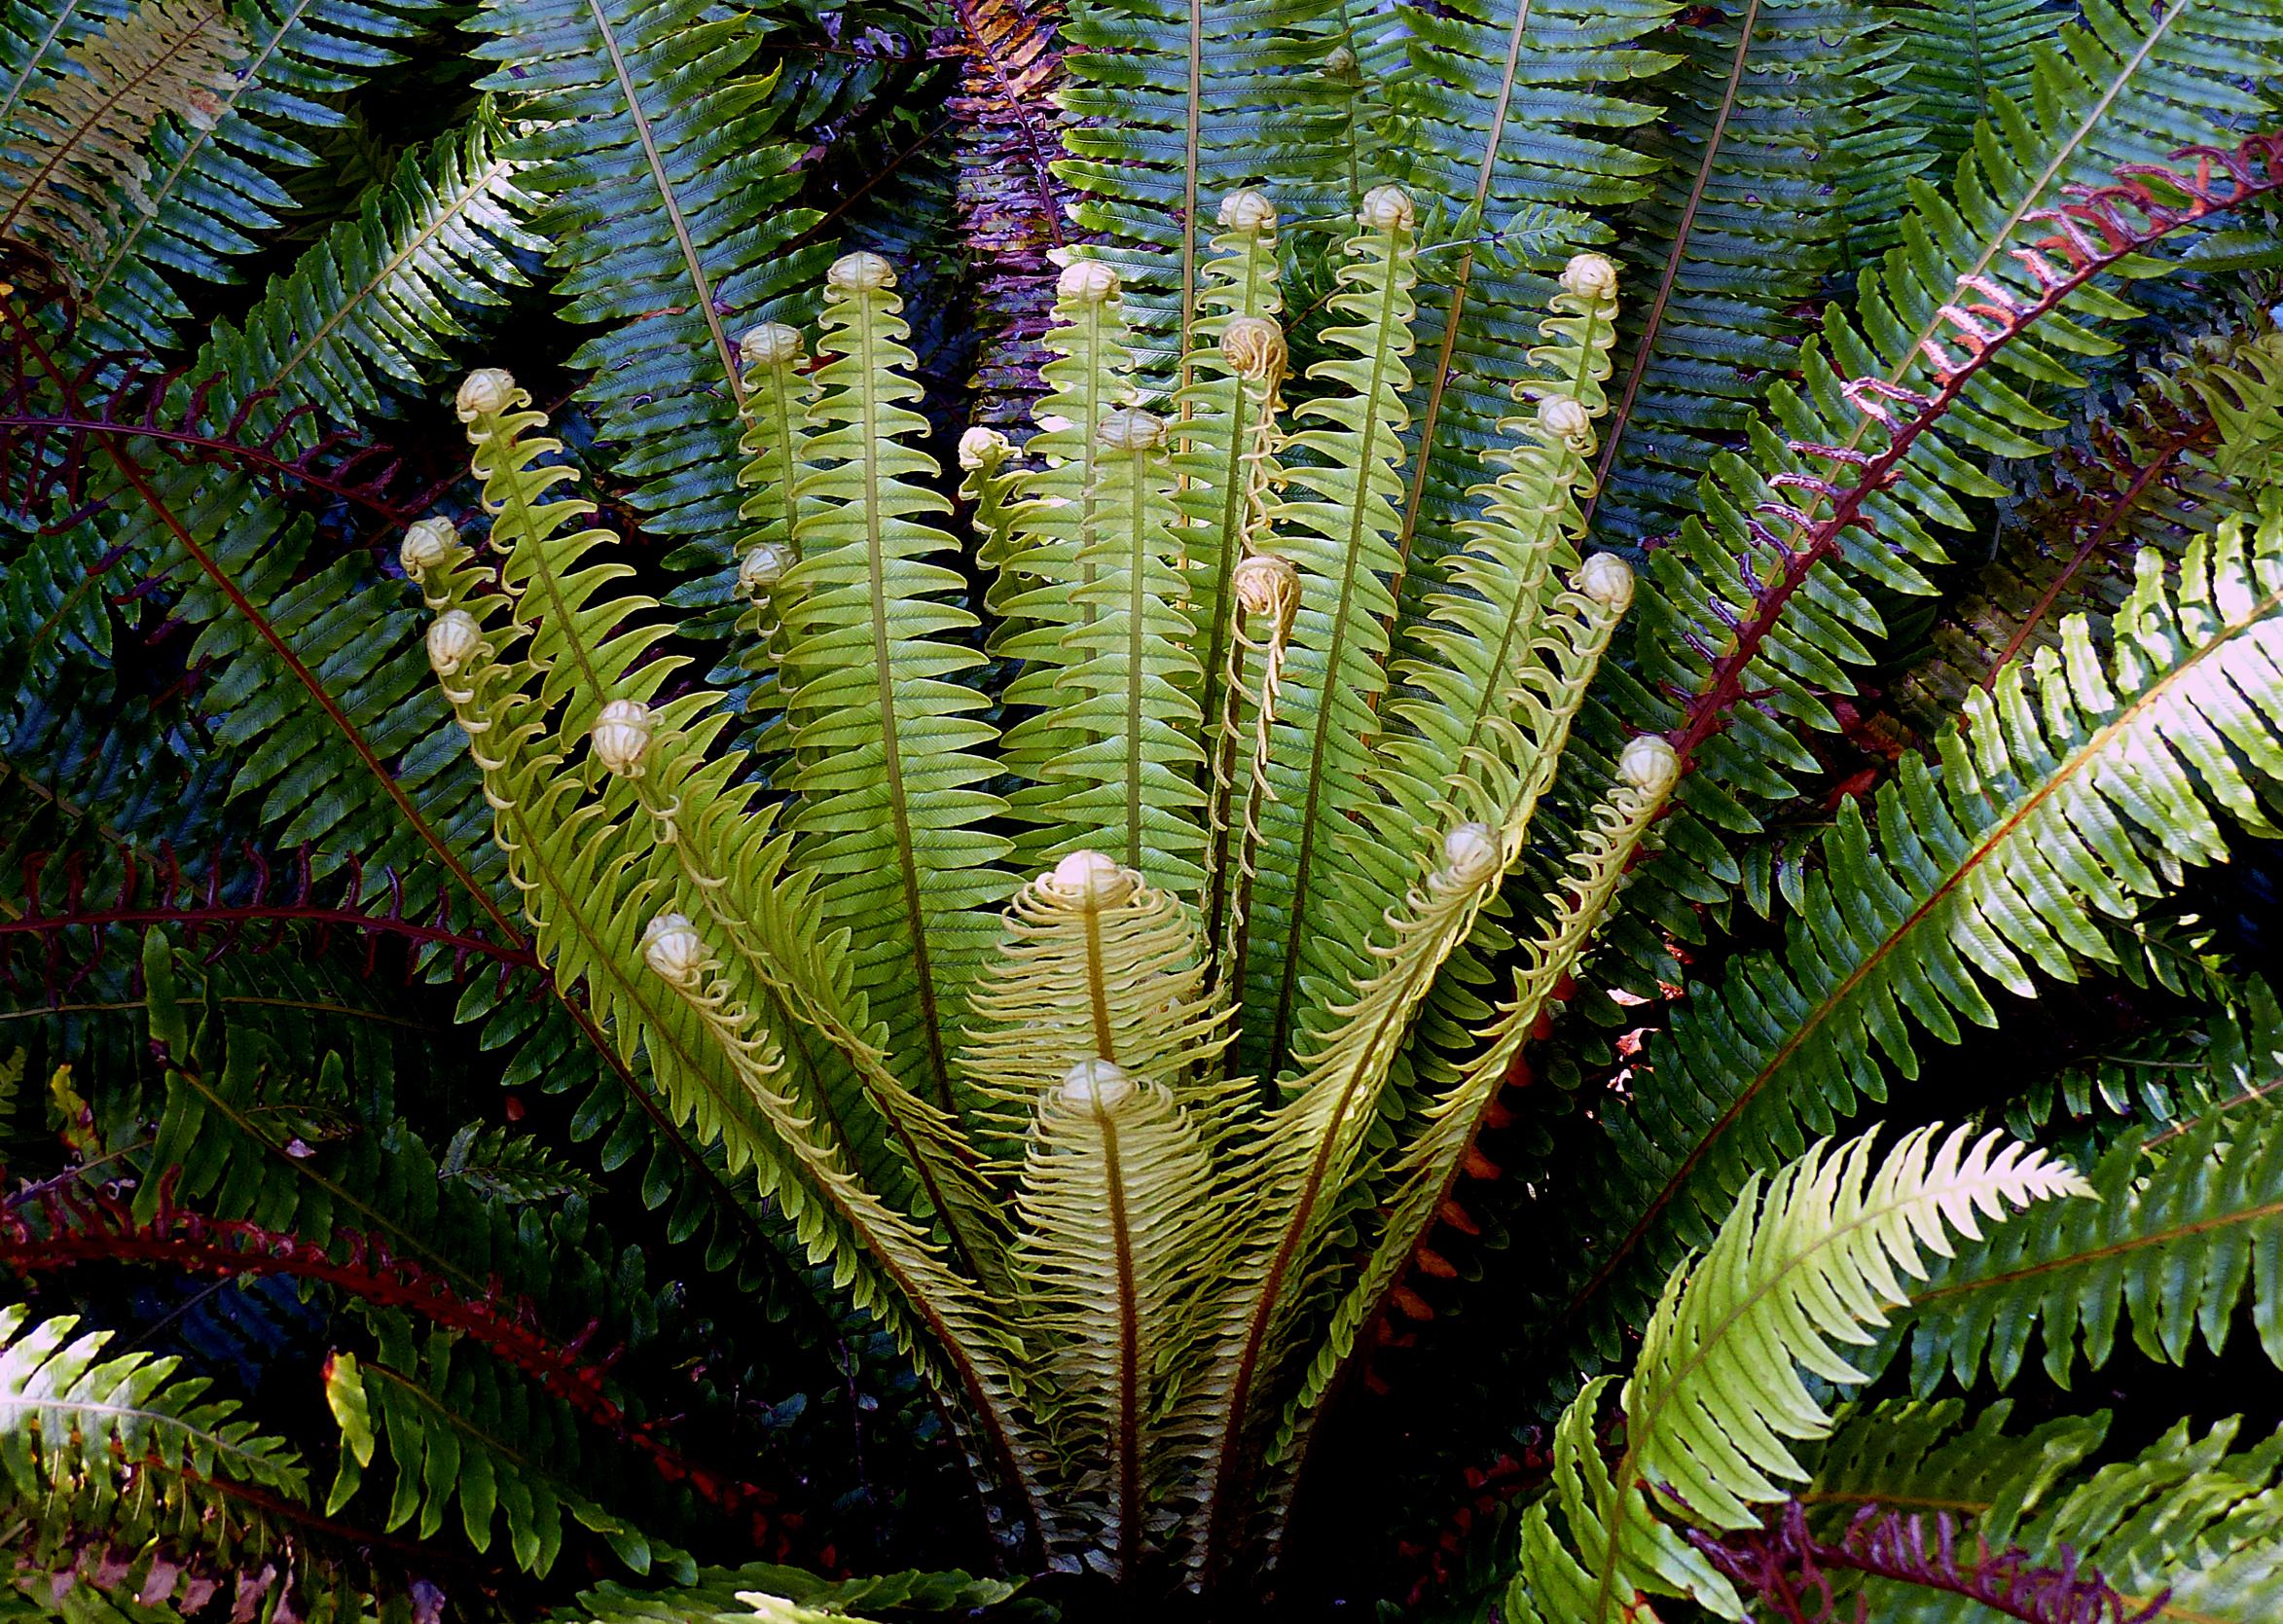
plant, leaf, flower, botany, flora, fern, vegetation, ferns, lumixfz200, newzealandplants, flowering plant, crownfern, plant stem, land plant, ferns and horsetails, arecales, vascular plant, ostrich fern